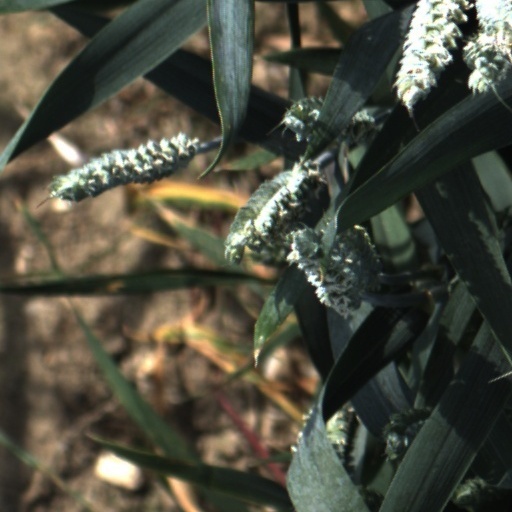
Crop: wheat